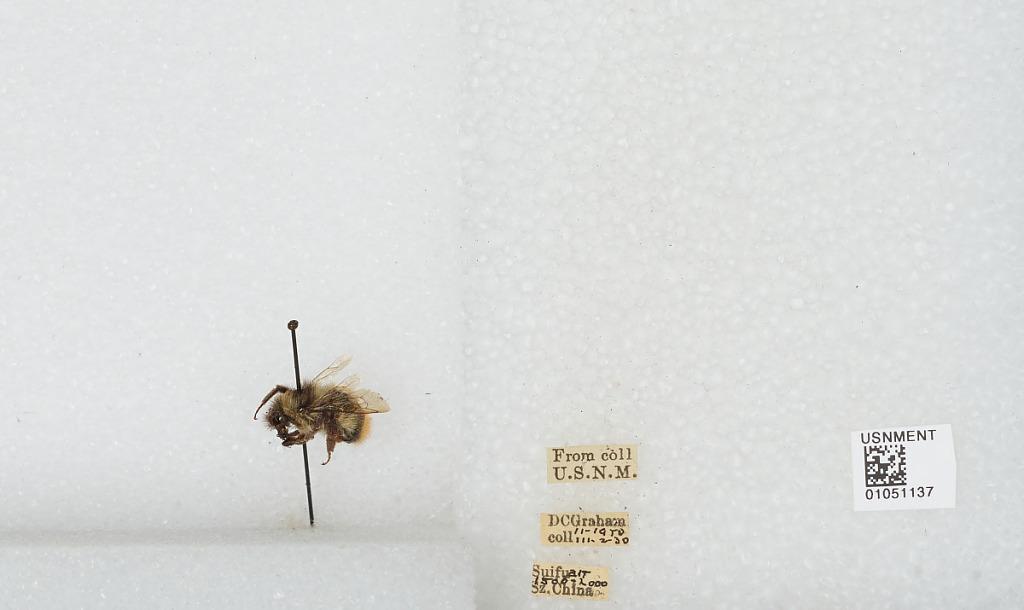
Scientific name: Bombus sp.
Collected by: D. Graham
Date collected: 1930-2-19
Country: China
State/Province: Sichuan
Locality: Yibin